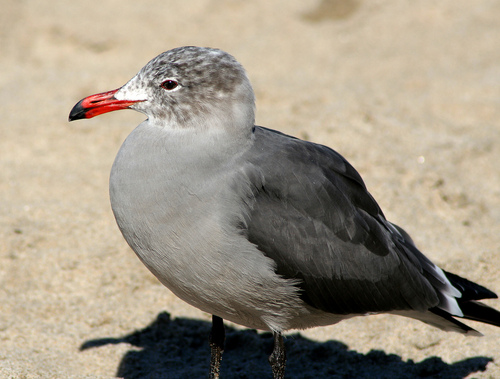
medium size bird with short silky feather it has a light gray stomach dark gray back and a white and black tail has small eyes a bright orange and black beak pretty long has some white and dark gray coloring on its head
this bird is black with grey on its chest and and has a long, pointy beak.
a multicolored bird of gray, black and white with a standout bill of red and black.
this bird is white and black in color with a red curved beak, and white eye rings.
this bird has a long bright orange beak ending in a black tip, a gray belly and a mottled brown and white head.
this short bird has narrow eyes, a spotted head, black legs, and a white stripe on its tail.
this particular bird has a gray belly and breasts and black secondaries
this bird has a semi long bill which is the tallest and widest i have seen thus far, has a very broad white chest and short head.
this bird has wings that are black and has a grey bellya large gray, black and white bird with a spotted head, long legs, a long beak with a curved tip, and large gray wings.
Species: Heermann Gull